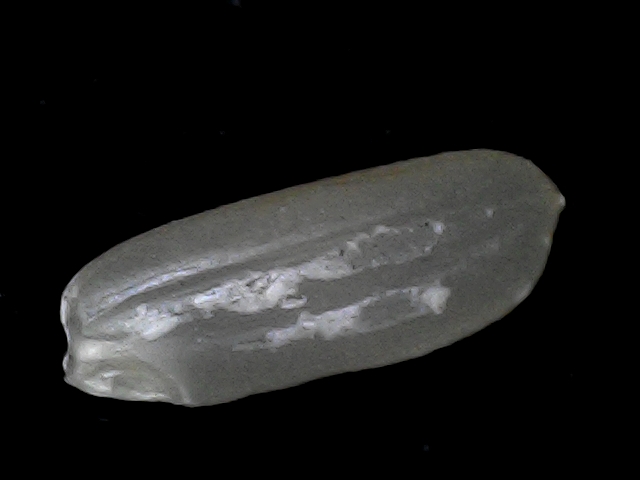
Rice variety: BD56